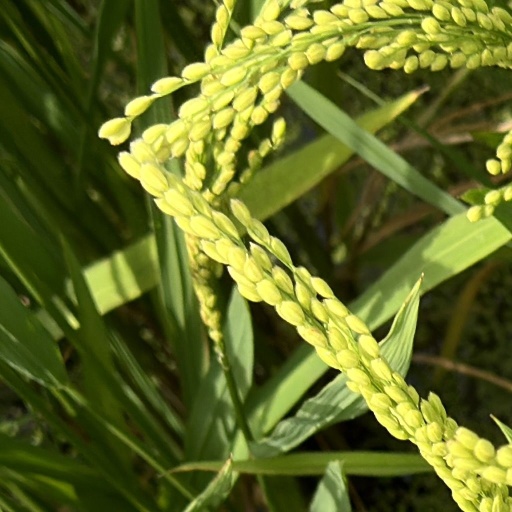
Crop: rice